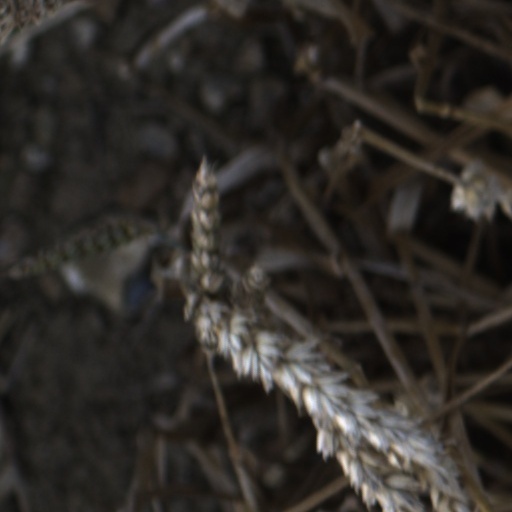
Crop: wheat